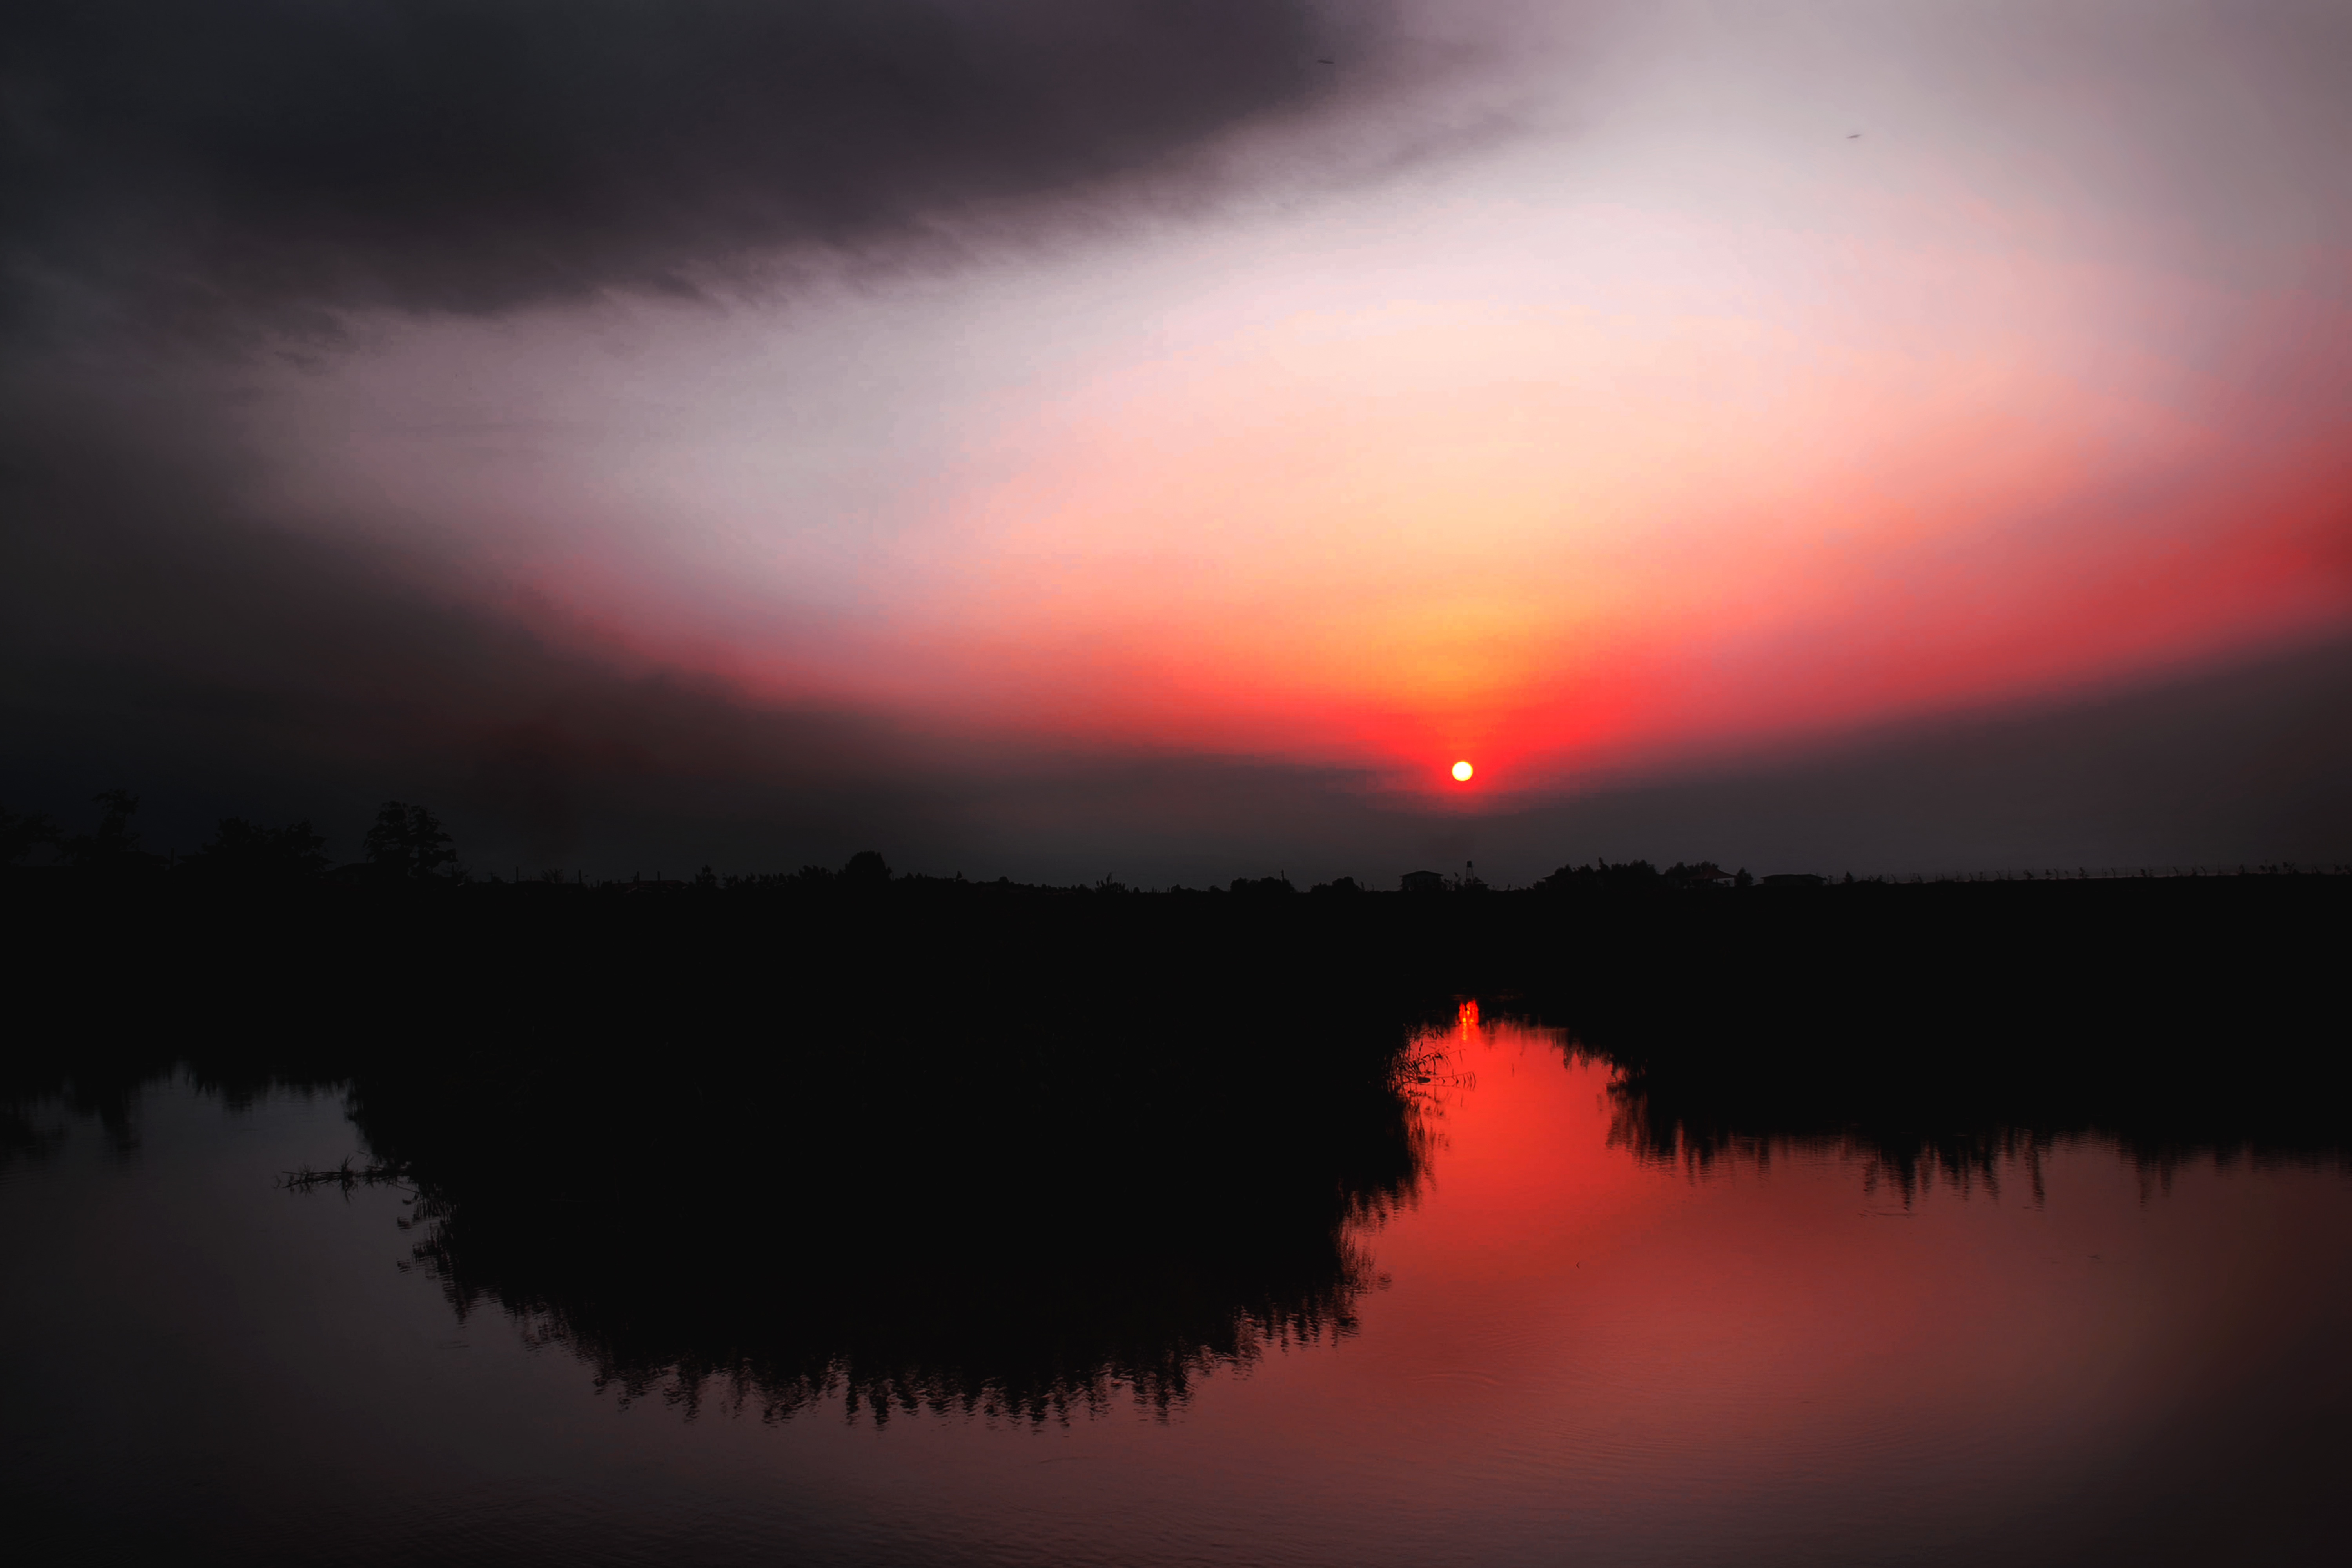
cloud, sunrise, sunset, morning, dawn, atmosphere, dusk, evening, reflection, afterglow, atmospheric phenomenon, red sky at morning